Human–animal hybrid

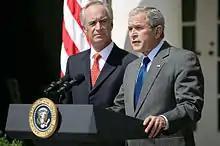
President George W. Bush, pictured here in 2008 with then Interior Secretary Dirk Kempthorne to his side, has advocated for increased regulation of genetic engineering, including on research mixing animal and human elements.

A human–animal hybrid and animal–human hybrid is an organism that incorporates elements from both humans and non-human animals. Technically, in a "human–animal hybrid", each cell has both human and non-human genetic material. It is in contrast to an individual where some cells are human and some are derived from a different organism, called a "human-animal chimera". (A "human chimera", on the other hand, consists only of human cells, from different zygotes.)